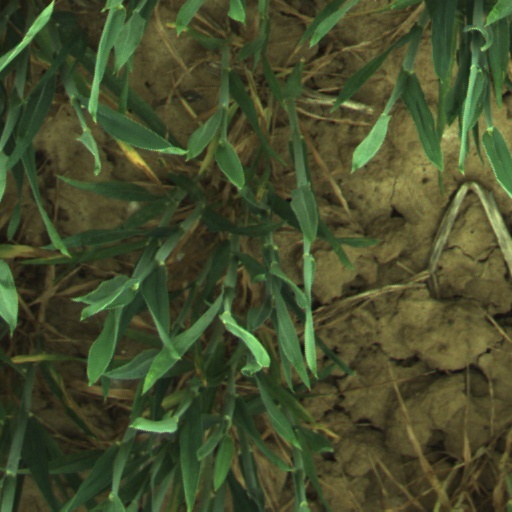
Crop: wheat